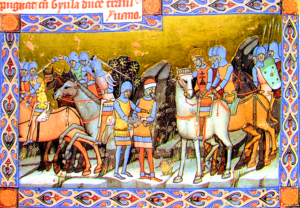
Étienne Iᵉʳ ou saint Étienne, né vers 975 et mort le 15 août 1038, fonde le royaume de Hongrie dont il devient le roi en 1000 ou en 1001. Canonisé en 1083 pour l'évangélisation de son pays, il est aujourd'hui considéré comme le saint patron de la Hongrie.